Twin Lakes (Idaho)

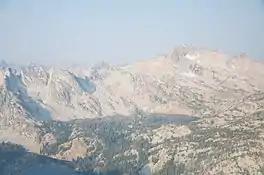
The Twin Lakes at center with Snowyside Peak

The Twin Lakes are two adjacent alpine Glacial lakes separated by a narrow strip of land less than wide in Blaine County, Idaho, United States, located in the Sawtooth Mountains in the Sawtooth National Recreation Area. The lakes eventually flow into the Salmon River. Sawtooth National Forest trail 092 leads to the twin lakes.